Seguso

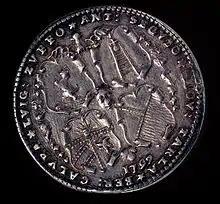
A silver "Osella" coin featuring the coat of arms of the Seguso Family, Murano 1792.

The Seguso family today is able to trace its uninterrupted lineage of glassmakers back over six centuries to 1397, based on documents in the archives of Venice. In 1605, the family was added to the Libro d’Oro of Murano, or Golden Book of Murano, which included the most important glassmaking families and offered them privileges of nobility. The Seguso glassmakers were especially successful between the mid 16th and 17th centuries when they created an extensive commercial network for their products that reached as far as the newly discovered Americas. During this successful period the Seguso family crest was imprinted on the osella coin of Venice by the Doge in 1792.